Qasim Razvi

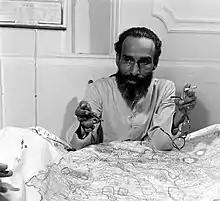
Razvi during Operation Polo

Syed Muhammad Qasim Razvi (17 July 1902 – 15 January 1970) was a politician in the princely state of Hyderabad. He was the president of the Majlis-e-Ittehadul Muslimeen party from December 1946 until the state's Annexation by India in 1948. He was also the founder of the Razakar militia in the state. He held the levers of power with the Nizam of Hyderabad, blocking the possibilities of his accommodation with the Dominion of India.